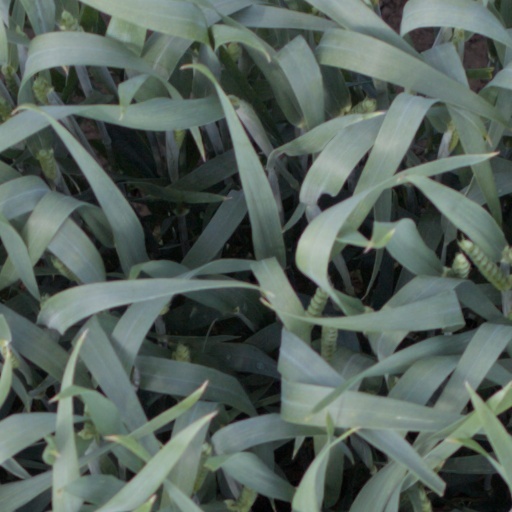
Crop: wheat